Za'atar

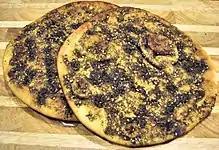
Za'atar manakish

Za'atar refers both to wild herbs of the "Origanum" and "Thymbra" genera and to the prepared spice mixture that has become a culinary staple across the Middle East. Traditionally, the condiment is made by grinding "Origanum syriacum" and mixing it with roasted sesame seeds and salt, often enhanced with sumac berries for tartness. Where "Origanum syriacum" is unavailable, cooks substitute thyme, oregano, marjoram, or blends thereof, demonstrating the adaptability of this ancient seasoning. This practice of creating household variations throughout the Fertile Crescent, Iraq, and the Arabian Peninsula has contributed to Western observers' challenges in precisely identifying the spice components referenced in historical texts, with some potential early mentions found in the Yale Babylonian Collection though lacking definitive attribution.